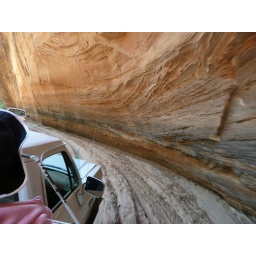
Driving along the canyon wall under an overhang